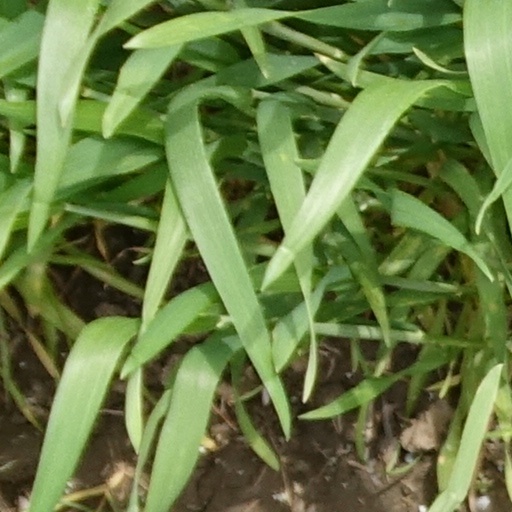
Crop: wheat